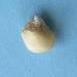
Maize quality: Bad